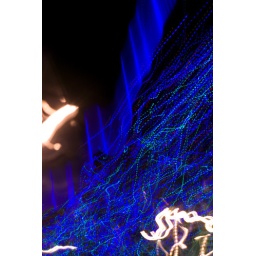
Christmas tree lights at Tesco brooklands. Shot through the car window as I drove by